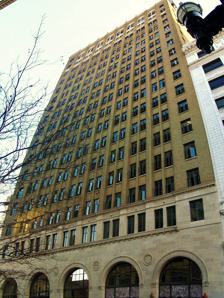
Building: Barnett National Bank Building
Country: United States of America
Year built: 1926
Commercial offices in Florida, United States The Barnett Location within Central Jacksonville Show map of Central Jacksonville Barnett National Bank Building (Florida) Show map of Florida Former names Barnett National Bank Building General information Type Commercial offices Architectural style Chicago school Location 112 West Adams Street Jacksonville , Florida , United States Coordinates 30°19′40″N 81°39′33″W / 30.32789°N 81.65925°W / 30.32789; -81.65925 Opening 1926 Owner SouthEast Holdings LLC Technical details Floor count 18 Design and construction Architect(s) Mowbray & Uffinger Developer Barnett Bank The Barnett (originally known as the Barnett National Bank Building) is a skyscraper in the downtown area of Jacksonville , Florida , at the southwest corner of Adams and Laura streets. History The building was erected in 1926 and was Jacksonville's tallest building at the time, surpassing the Heard National Bank Building. It was designed by architecture firm Mowbray & Uffinger for Barnett Bank . It remained Jacksonville's tallest building until the construction of the building now known as the Aetna Building in 1954. By the late 1990s it had fallen into disrepair; plans to restore and redevelop the building were proposed throughout the 2000s, but ultimately fell through. A local group led by developer Steve Atkins purchased the property, along with the Laura Street Trio, with the help of a loan from Stache Investments. On May 22, 2015, Stache Investments filed a complaint to foreclose on the building, claiming it is owed almost $3.77 million as of December 5, 2014. Atkins' group, SouthEast Group, was able to reacquire the building with the help of Las Vegas-based The Molasky Group . The group has restored the building, aided by KBJ Architects . It is now home to the University of North Florida Center for Entrepreneurship, commercial offices, 107 apartment units, Vagabond Coffee, and a Chase Bank branch location. View from a nearby building in 1947 Side view in 2011 See also Architecture of Jacksonville Downtown Jacksonville References